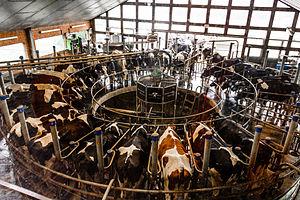
L'AHAW est le groupe scientifique sur la santé animale et le bien-être des animaux mis en place dans l'Union européenne par l'Autorité européenne de sécurité des aliments. Il réunit des experts scientifique et vétérinaires et émet des avis indépendants sur « tous les aspects liés aux maladies et au bien-être des animaux », avis et rapports scientifiques notamment destinés aux décideurs et gestionnaires des risques. Le bien-être animal est une partie importante des missions de l'AESA qui relaye en Europe les efforts et préoccupations de l'Organisation mondiale de la santé animale, en particulier concernant les pratiques permettant de limiter le stress subi par les animaux d'élevage afin qu'ils soient en meilleure santé, produisent des aliments de meilleure qualité et présentent moins de risque de transfert de maladies zoonotiques vers l'Homme.